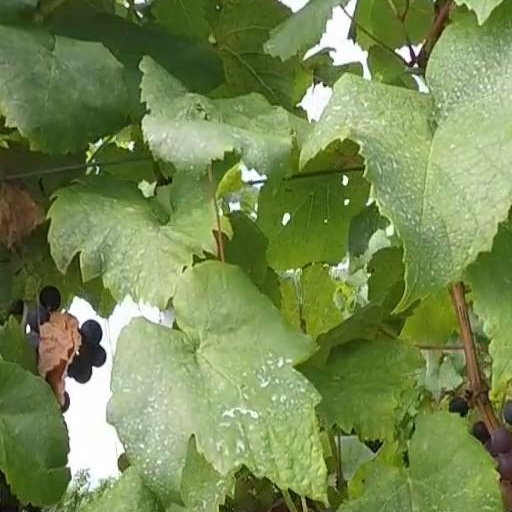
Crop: grape